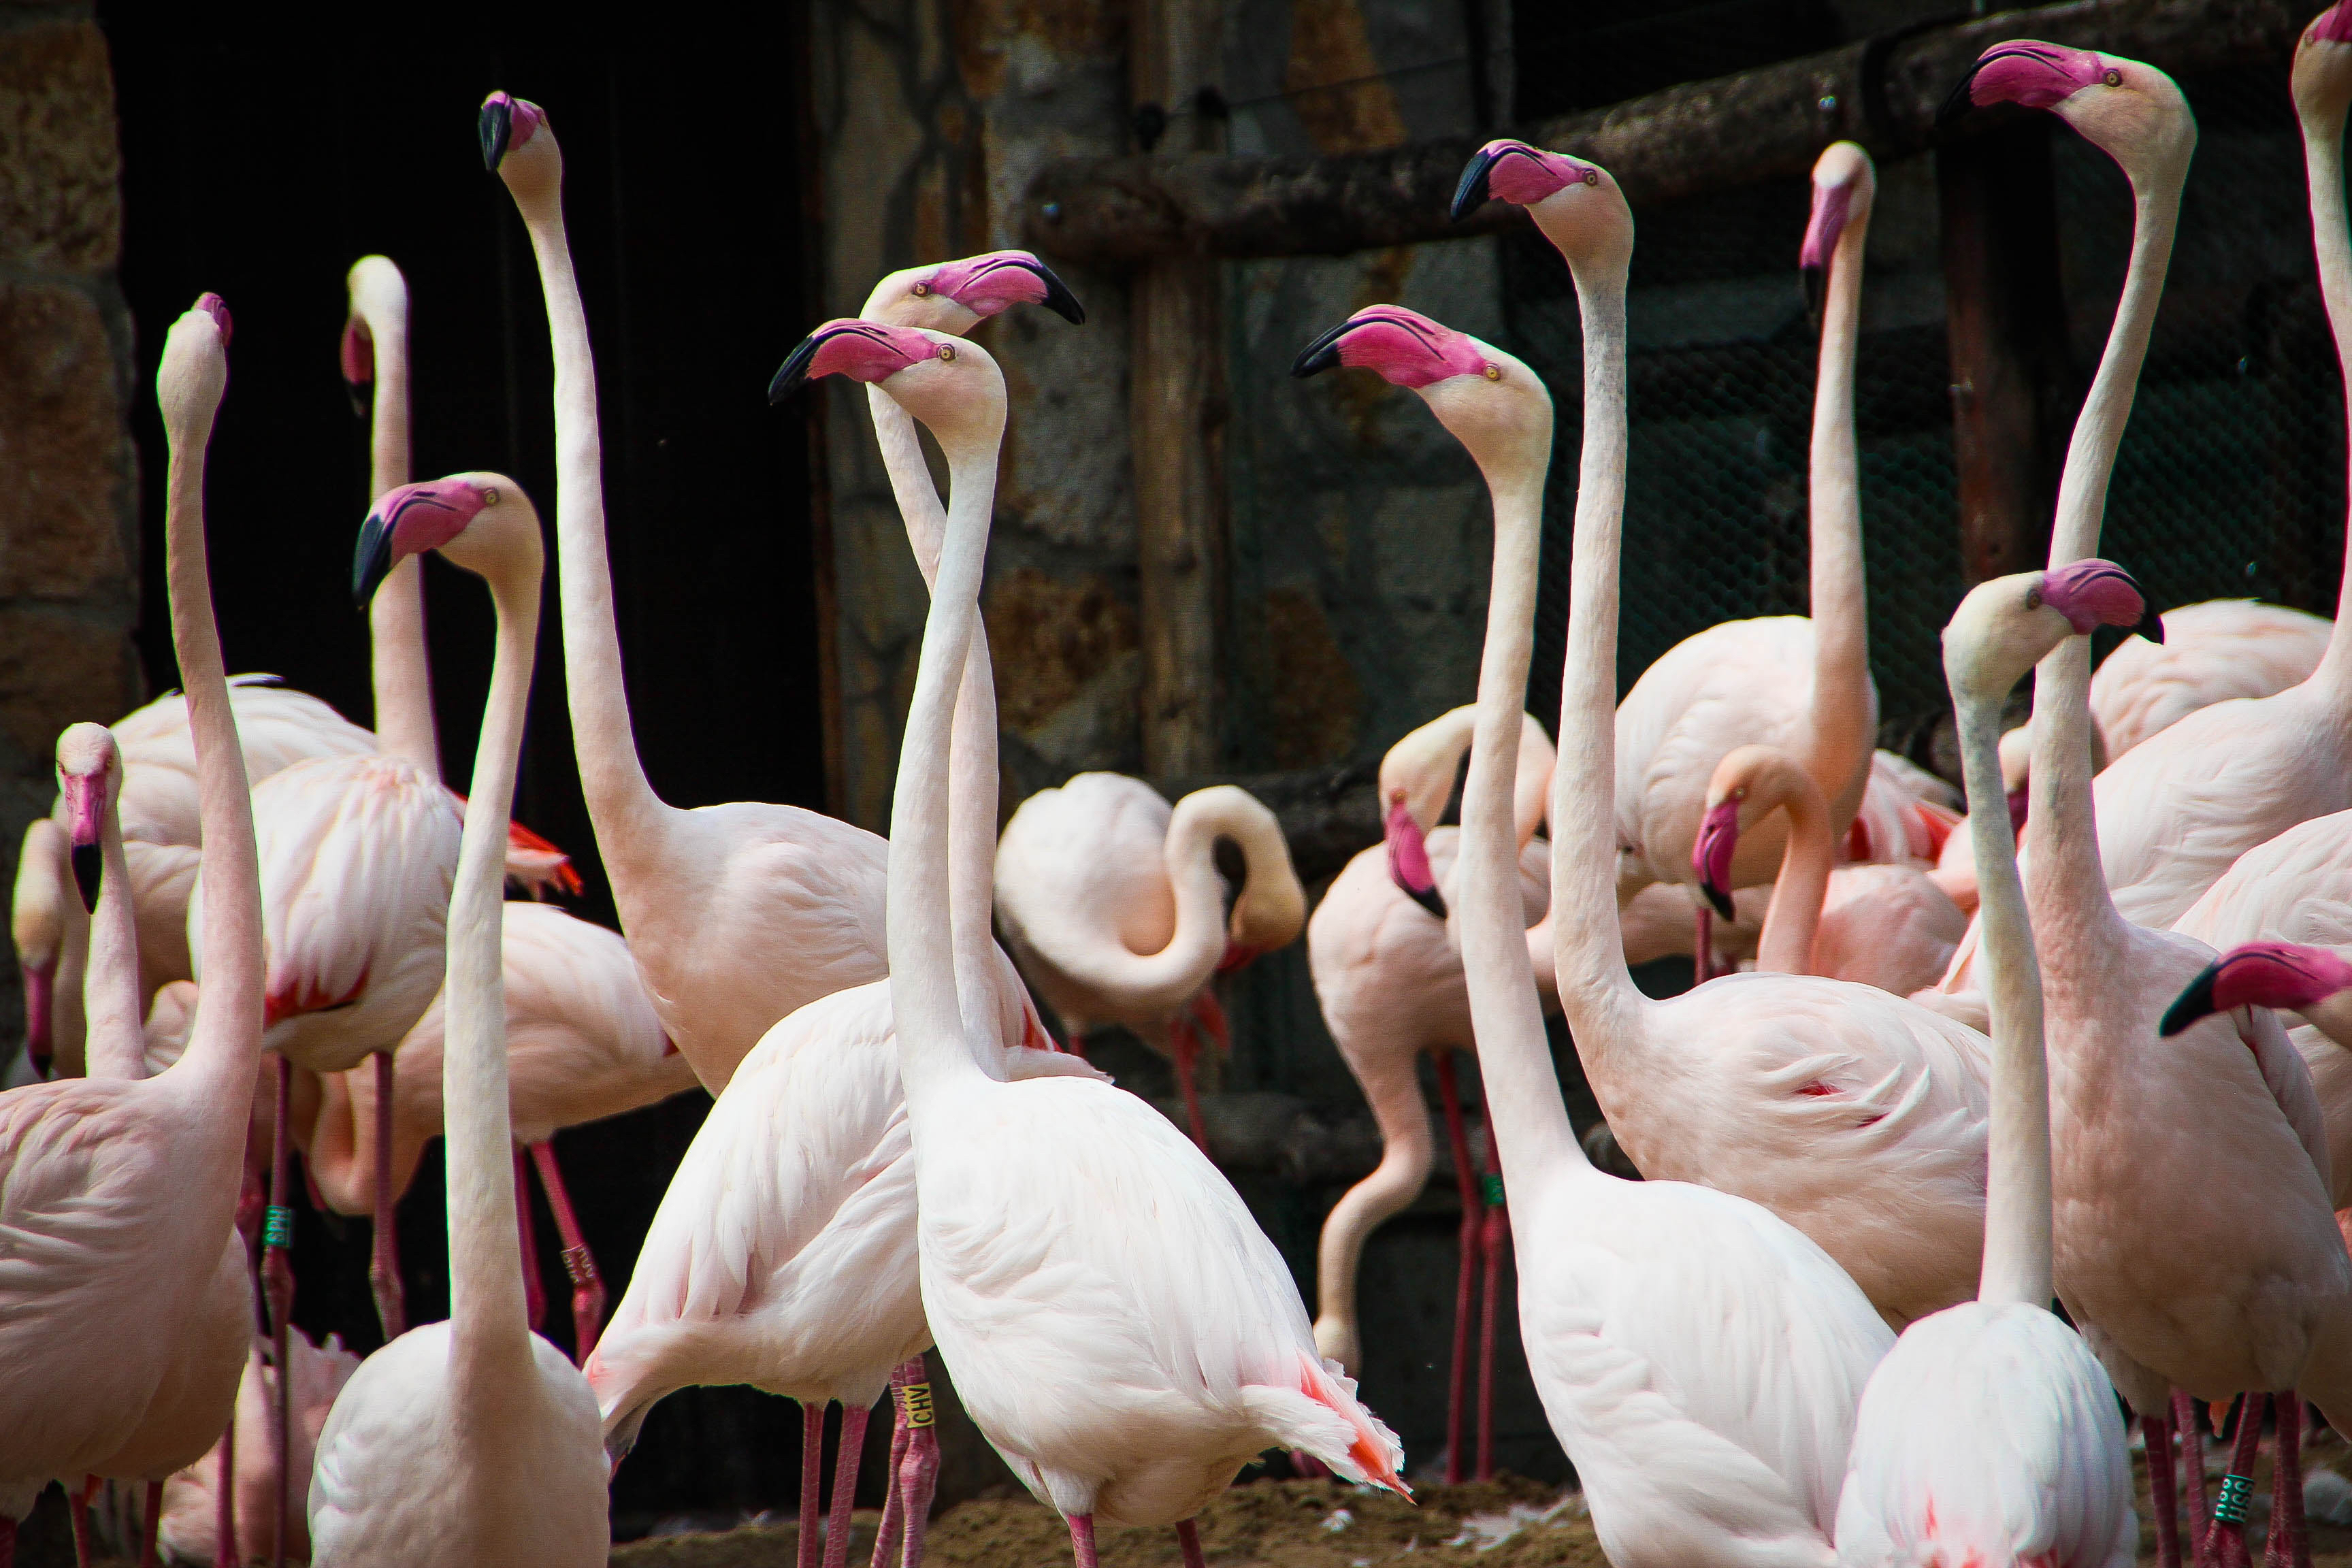
bird, animal, zoo, pink, feather, flamingo, water bird